Alexander Torrenegra

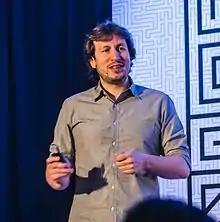
Torrenegra at Rackspace Solve in 2015

Alexander Torrenegra (born July 31, 1978) is a Colombian-American entrepreneur, inventor, and investor. He is the founder and CEO of Torre and has founded multiple companies including Voice123 and Bunny Studio. He is also one of the "shark" investors on Sony's reality television series, "Shark Tank Colombia" and "Shark Tank Mexico". He was featured in MIT's list of Innovators Under 35 in 2012.